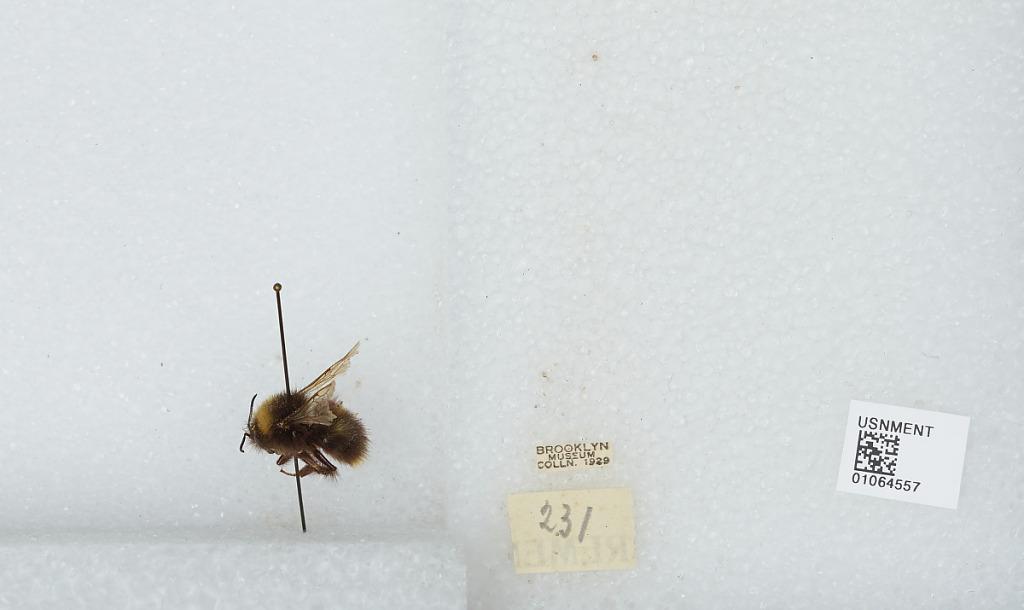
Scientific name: Bombus sp.